Eliseu Meifrèn

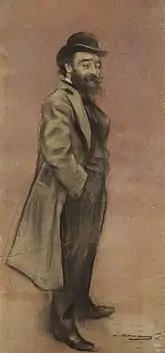
Eliseo Meifrèn; drawing by Ramon Casas (date unknown)

Eliseo Meifrèn i Roig (24 December 1857/59, Barcelona – 5 February 1940, Barcelona) was a Spanish Impressionist painter.